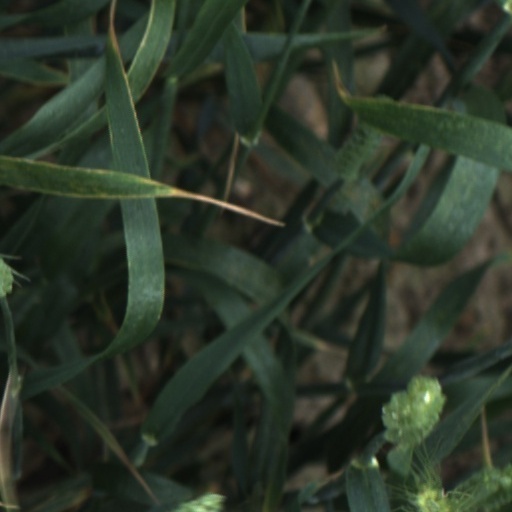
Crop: wheat